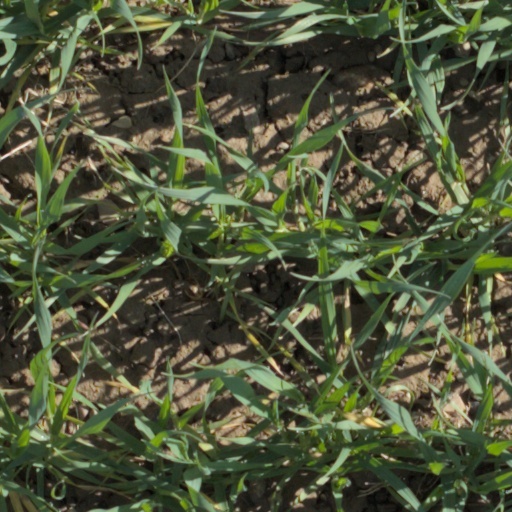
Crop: wheat